Interstate 15 in California

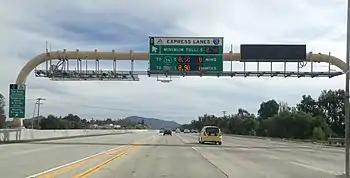
The southbound I-15 Express Lanes near Escondido. Note the variable fees for the minimum toll, and for the rates to travel to either SR 56 or SR 163.

There are two sections of high-occupancy toll (HOT) lanes along I-15. The first section is in San Diego County between SR 163 in San Diego and SR 78 in Escondido. The lanes were originally constructed as reversible carpool lanes in 1988 before they were converted into express lanes a decade later. Between 2004 and 2008, construction extended the lanes north from SR 56 to Del Lago Boulevard in Escondido. Then, between 2009 and 2012, work was done to widen the southern reversible segment from two lanes to four, and then extend the corridor north to SR 78. The lanes, dubbed a "highway within a highway", include a movable "zipper" barrier for , which can be changed to create an extra lane as demand allows. In addition, five direct access ramps allow for easier local access, as well as access to bus service from MTS Rapid. These express lanes carry the hidden state highway designation of Route 15S (for "supplemental").